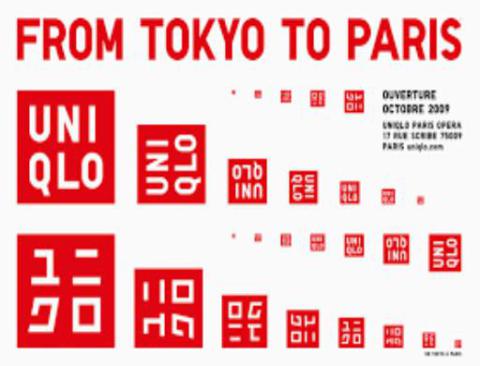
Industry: Clothes